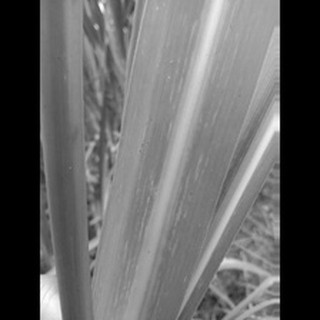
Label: sugarcane_mosaic